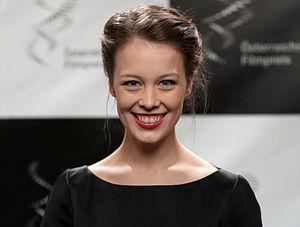
Paula Beer, née le 1ᵉʳ février 1995 à Mayence, est une actrice allemande.